David Lama

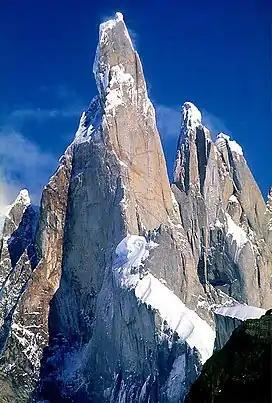
Cerro Torre in the Southern Patagonian Ice Field, South America

In 2009, Lama announced his intention to free climb Cerro Torre via the "Compressor Route", which means only natural rock and ice formations are used for the ascent of the mountain. Bolts and rope only serve as protection in case of a fall. Nobody had done this before, all previous ascents had used climbing aids of one kind or another. Alpinist legend Reinhold Messner even called the undertaking "crazy and impossible".